Pierre Henri Vaillant

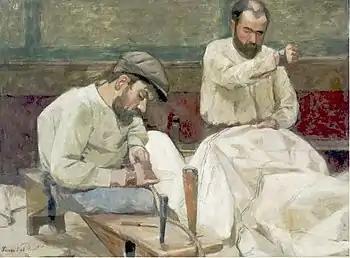
The Sailmakers

Pierre Henri Vaillant (30 January 1878, in Paris – 8 May 1939, in Chartres) was a French painter and engraver. He specialized in genre paintings and portraits.